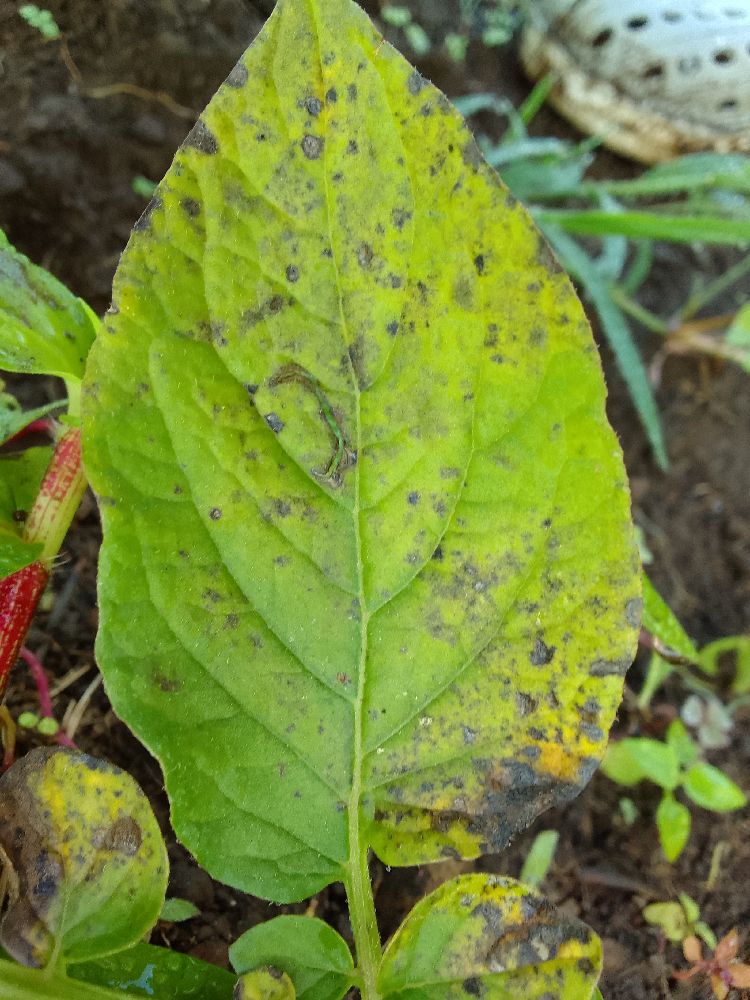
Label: Early blight